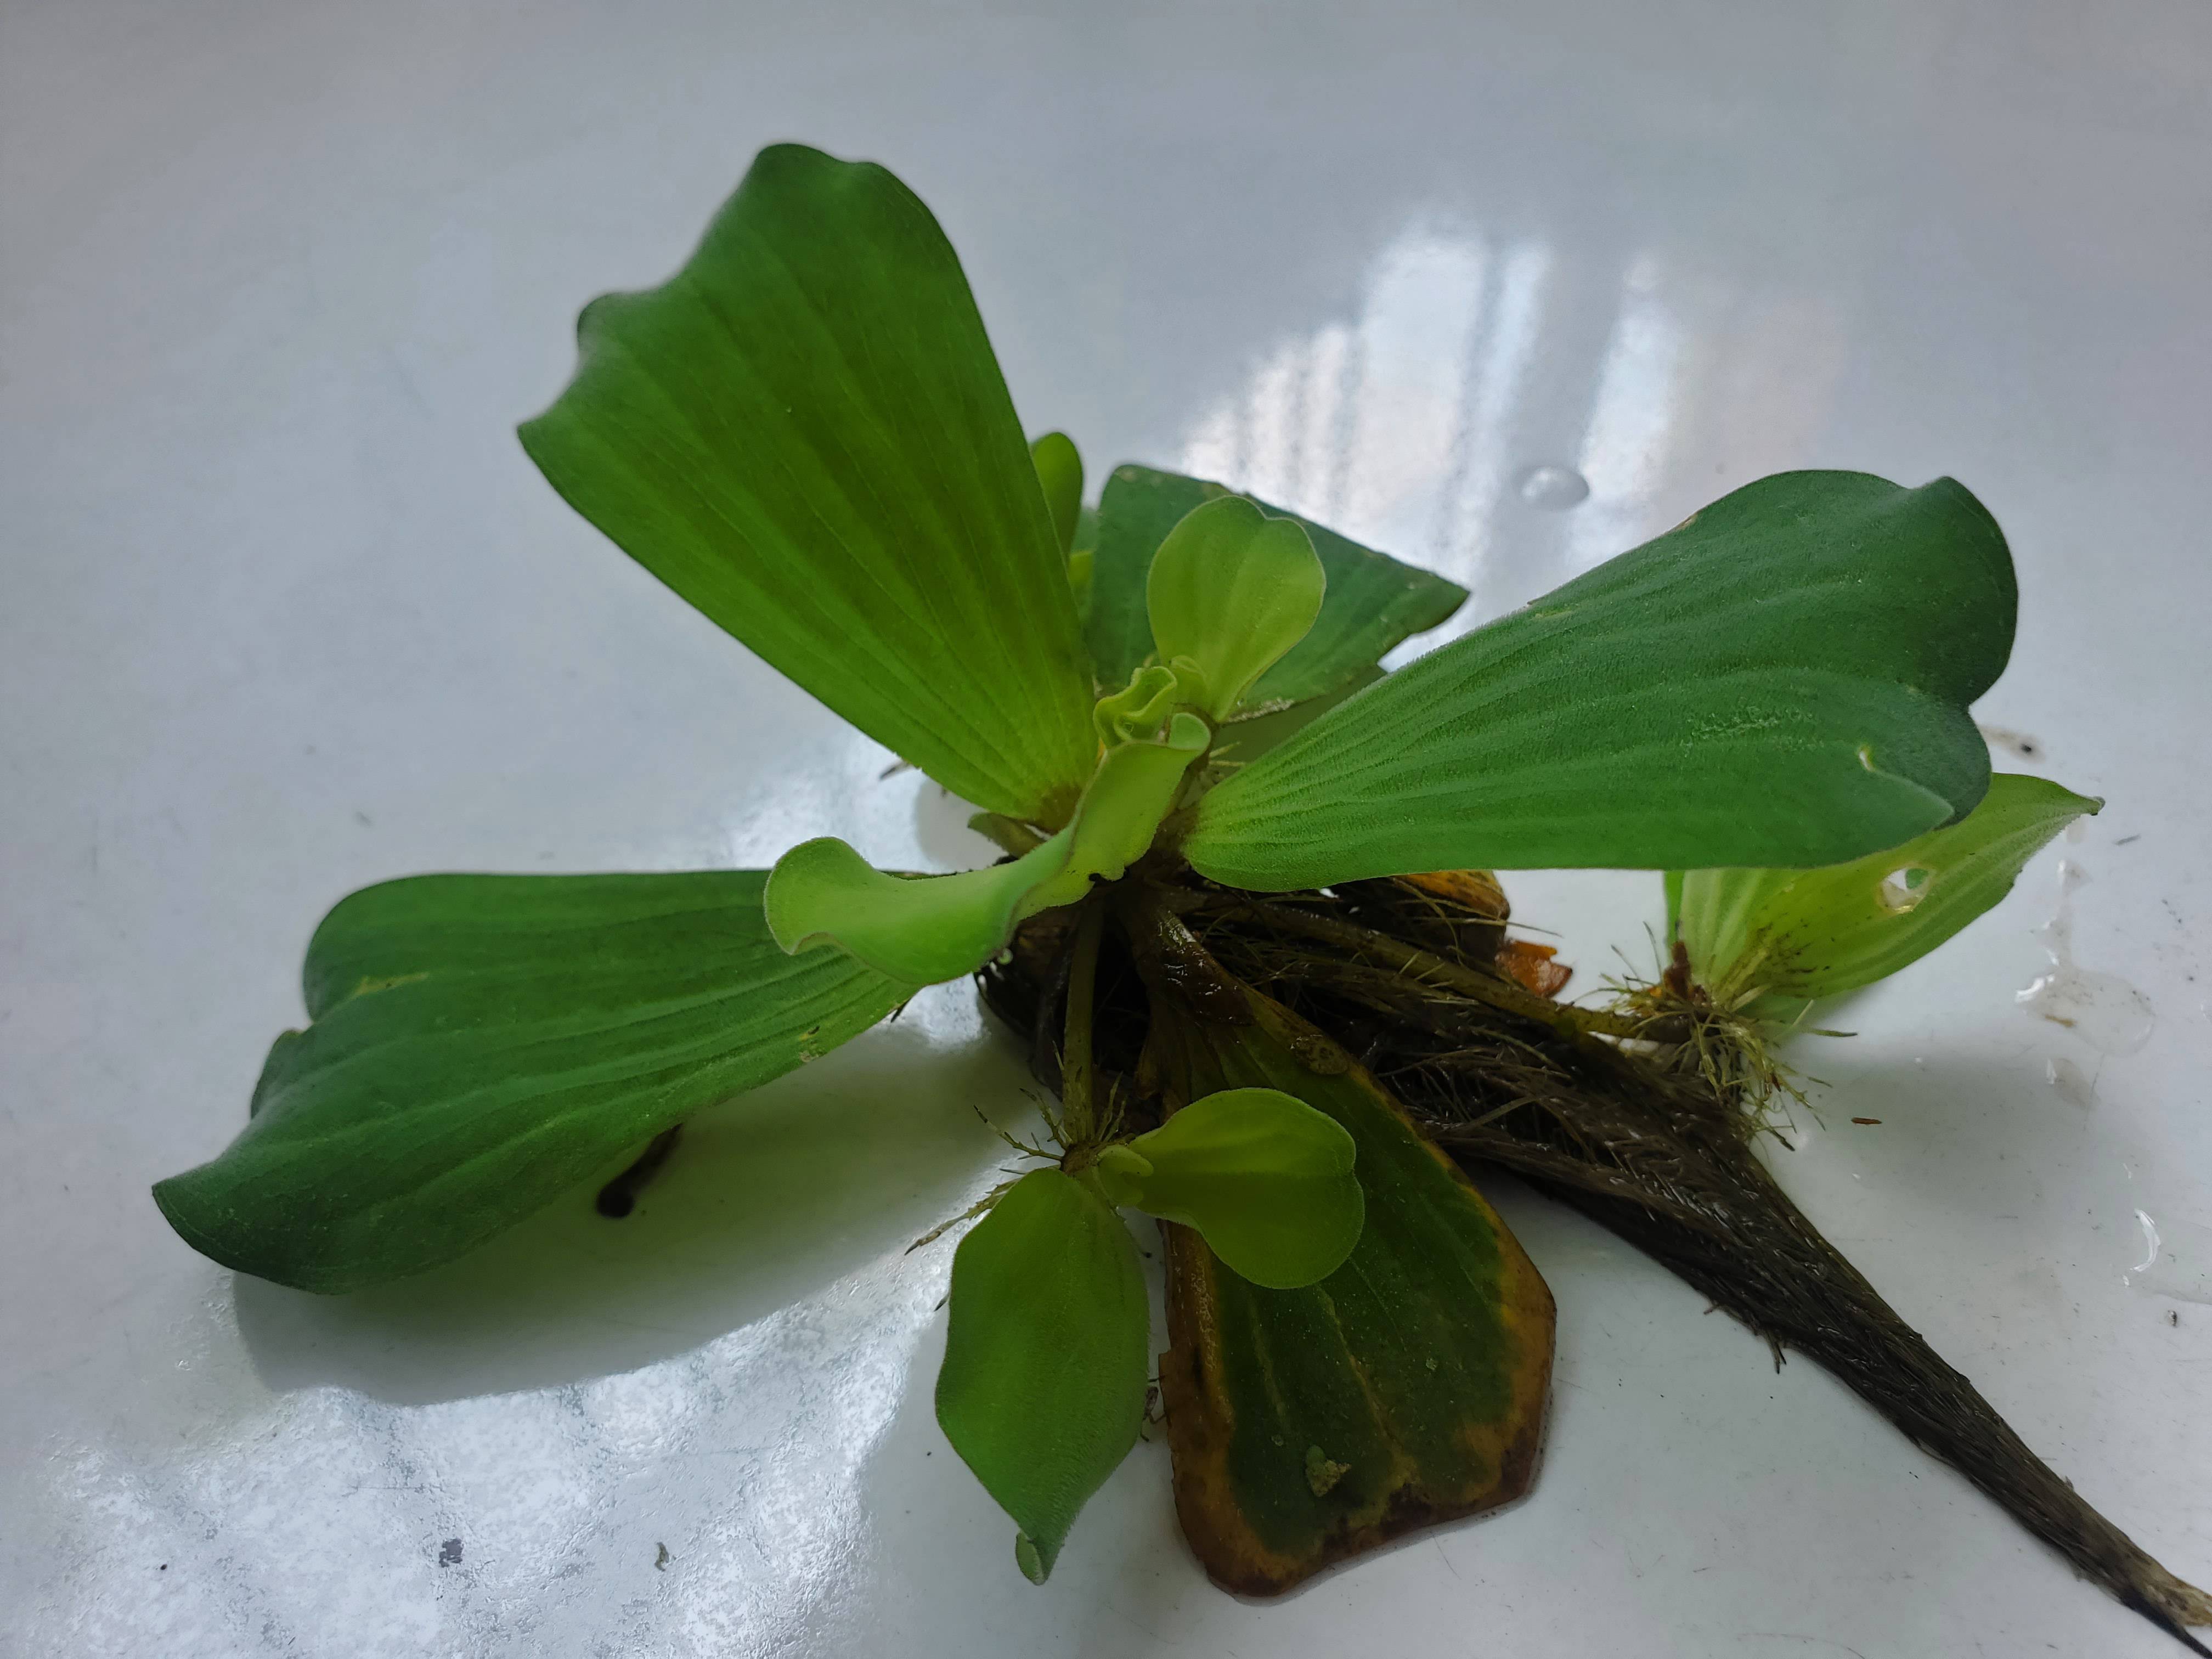
Species: Water Lettuce (Pistia stratiotes)